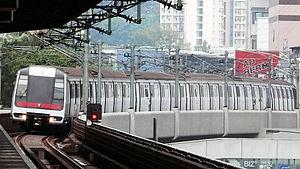
Le métro de Hong Kong, MTR ou Mass Transit Railway est le principal moyen de transport en commun à Hong Kong avec environ 50 % des trajets effectués via ce mode de déplacement. La première ligne ferrée est ouverte en 1910. Elle fait partie du réseau Kowloon-Canton Railway. En 1979, MTR ouvre sa première ligne. En 2007, KCR et MTR fusionnent.